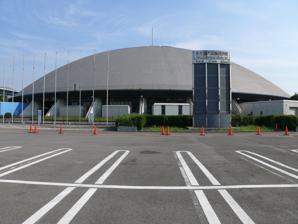
Building: Nagoya International Exhibition Hall
Country: Japan
Year built: 1973
Exhibition center in the city of Nagoya, Japan Nagoya International Exhibition Hall Address 2-2 Kinjo-futo , Location Minato-ku , Nagoya, Aichi, Japan Coordinates 35°02′55″N 136°50′41″E / 35.048558°N 136.844845°E / 35.048558; 136.844845 Owner City of Nagoya Operator Nagoya Industries Promotion Corporation Opened November 1973 Classroom-style seating 30-350 Banquet/ballroom 300-350 Enclosed space • Total space 38,217 m 2 (411,360 sq ft) Ex. the Main Hall • Exhibit hall floor 33,946 m 2 (365,390 sq ft)13870 6576 13500 • Breakout/meeting Event Hall: 911 m 2 (9,810 sq ft) (1 Hall and 2 rooms) Exchange Center: 1,680 m 2 (18,100 sq ft) (1 Hall and 5 rooms) • Ballroom Event Hall: 725 m 2 (7,800 sq ft) (1 Hall) Exchange Center: 537 m 2 (5,780 sq ft) (1 Hall) Parking 1000 units Public transit access Kinjō-futō Station Website portmesse .com /en / Nagoya International Exhibition Hall ( 名古屋市国際展示場 , Nagoya-shi kokusai tenjijō ) , also known as Portmesse Nagoya ( ポートメッセなごや , Pōto messe Nagoya ) , is an exhibition center in the city of Nagoya, Aichi , Japan . Concerts Queen - Hot Space Tour (August 26, 1982) Babymetal - Babymetal Arises: Beyond The Moon: Legend M (July 6–7, 2019) Twice - Twicelights World Tour (November 29–December 1, 2019) Coldrain - Live & Backstage at Blare Fest. 2020 (February 1–2, 2020) Janet Jackson - Together Again (March 16, 2024) References